City of Angels (Thirty Seconds to Mars song)

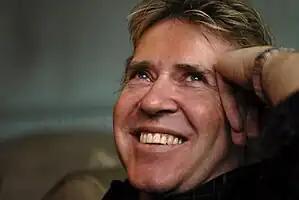
Previous collaborator Steve Lillywhite produced the song.

"City of Angels" was written by lead vocalist Jared Leto, who also produced the song with Steve Lillywhite. The latter had previously worked with Thirty Seconds to Mars on the production of the band's third studio album, "This Is War" (2009). The song was engineered by Jamie Reed Schefman and mixed by Serban Ghenea. John Hanes engineered it for mixing at Mixstar Studios in Virginia Beach, Virginia. It was recorded at The International Centre for the Advancement of the Arts and Sciences of Sound in Los Angeles, California and mastered by Howie Weinberg and Dan Gerbarg at Howie Weinberg Mastering. Thirty Seconds to Mars unveiled six songs from their fourth studio album "Love, Lust, Faith and Dreams", including "City of Angels", during a preview held at the Electric Lady Studios in New York City on March 14, 2013. Shannon Leto revealed that it was the oldest song written for the album and took a long time to make.